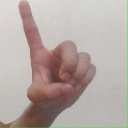
अक्षर: ड